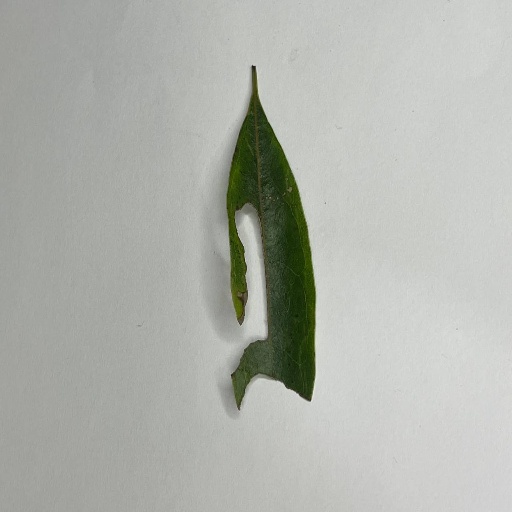
Species: Camphor
Leaf condition: Shot Hole